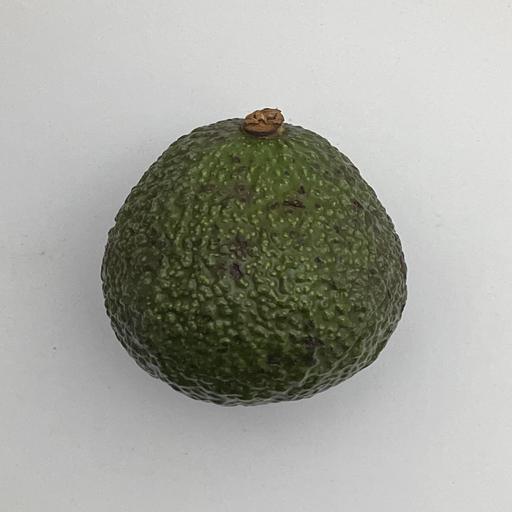
Crop type: Avocado